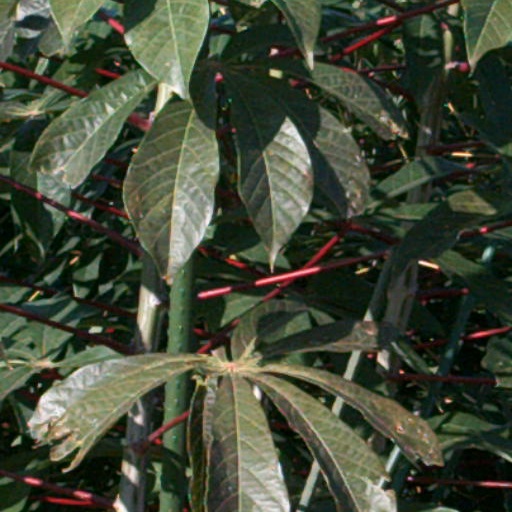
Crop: cassava